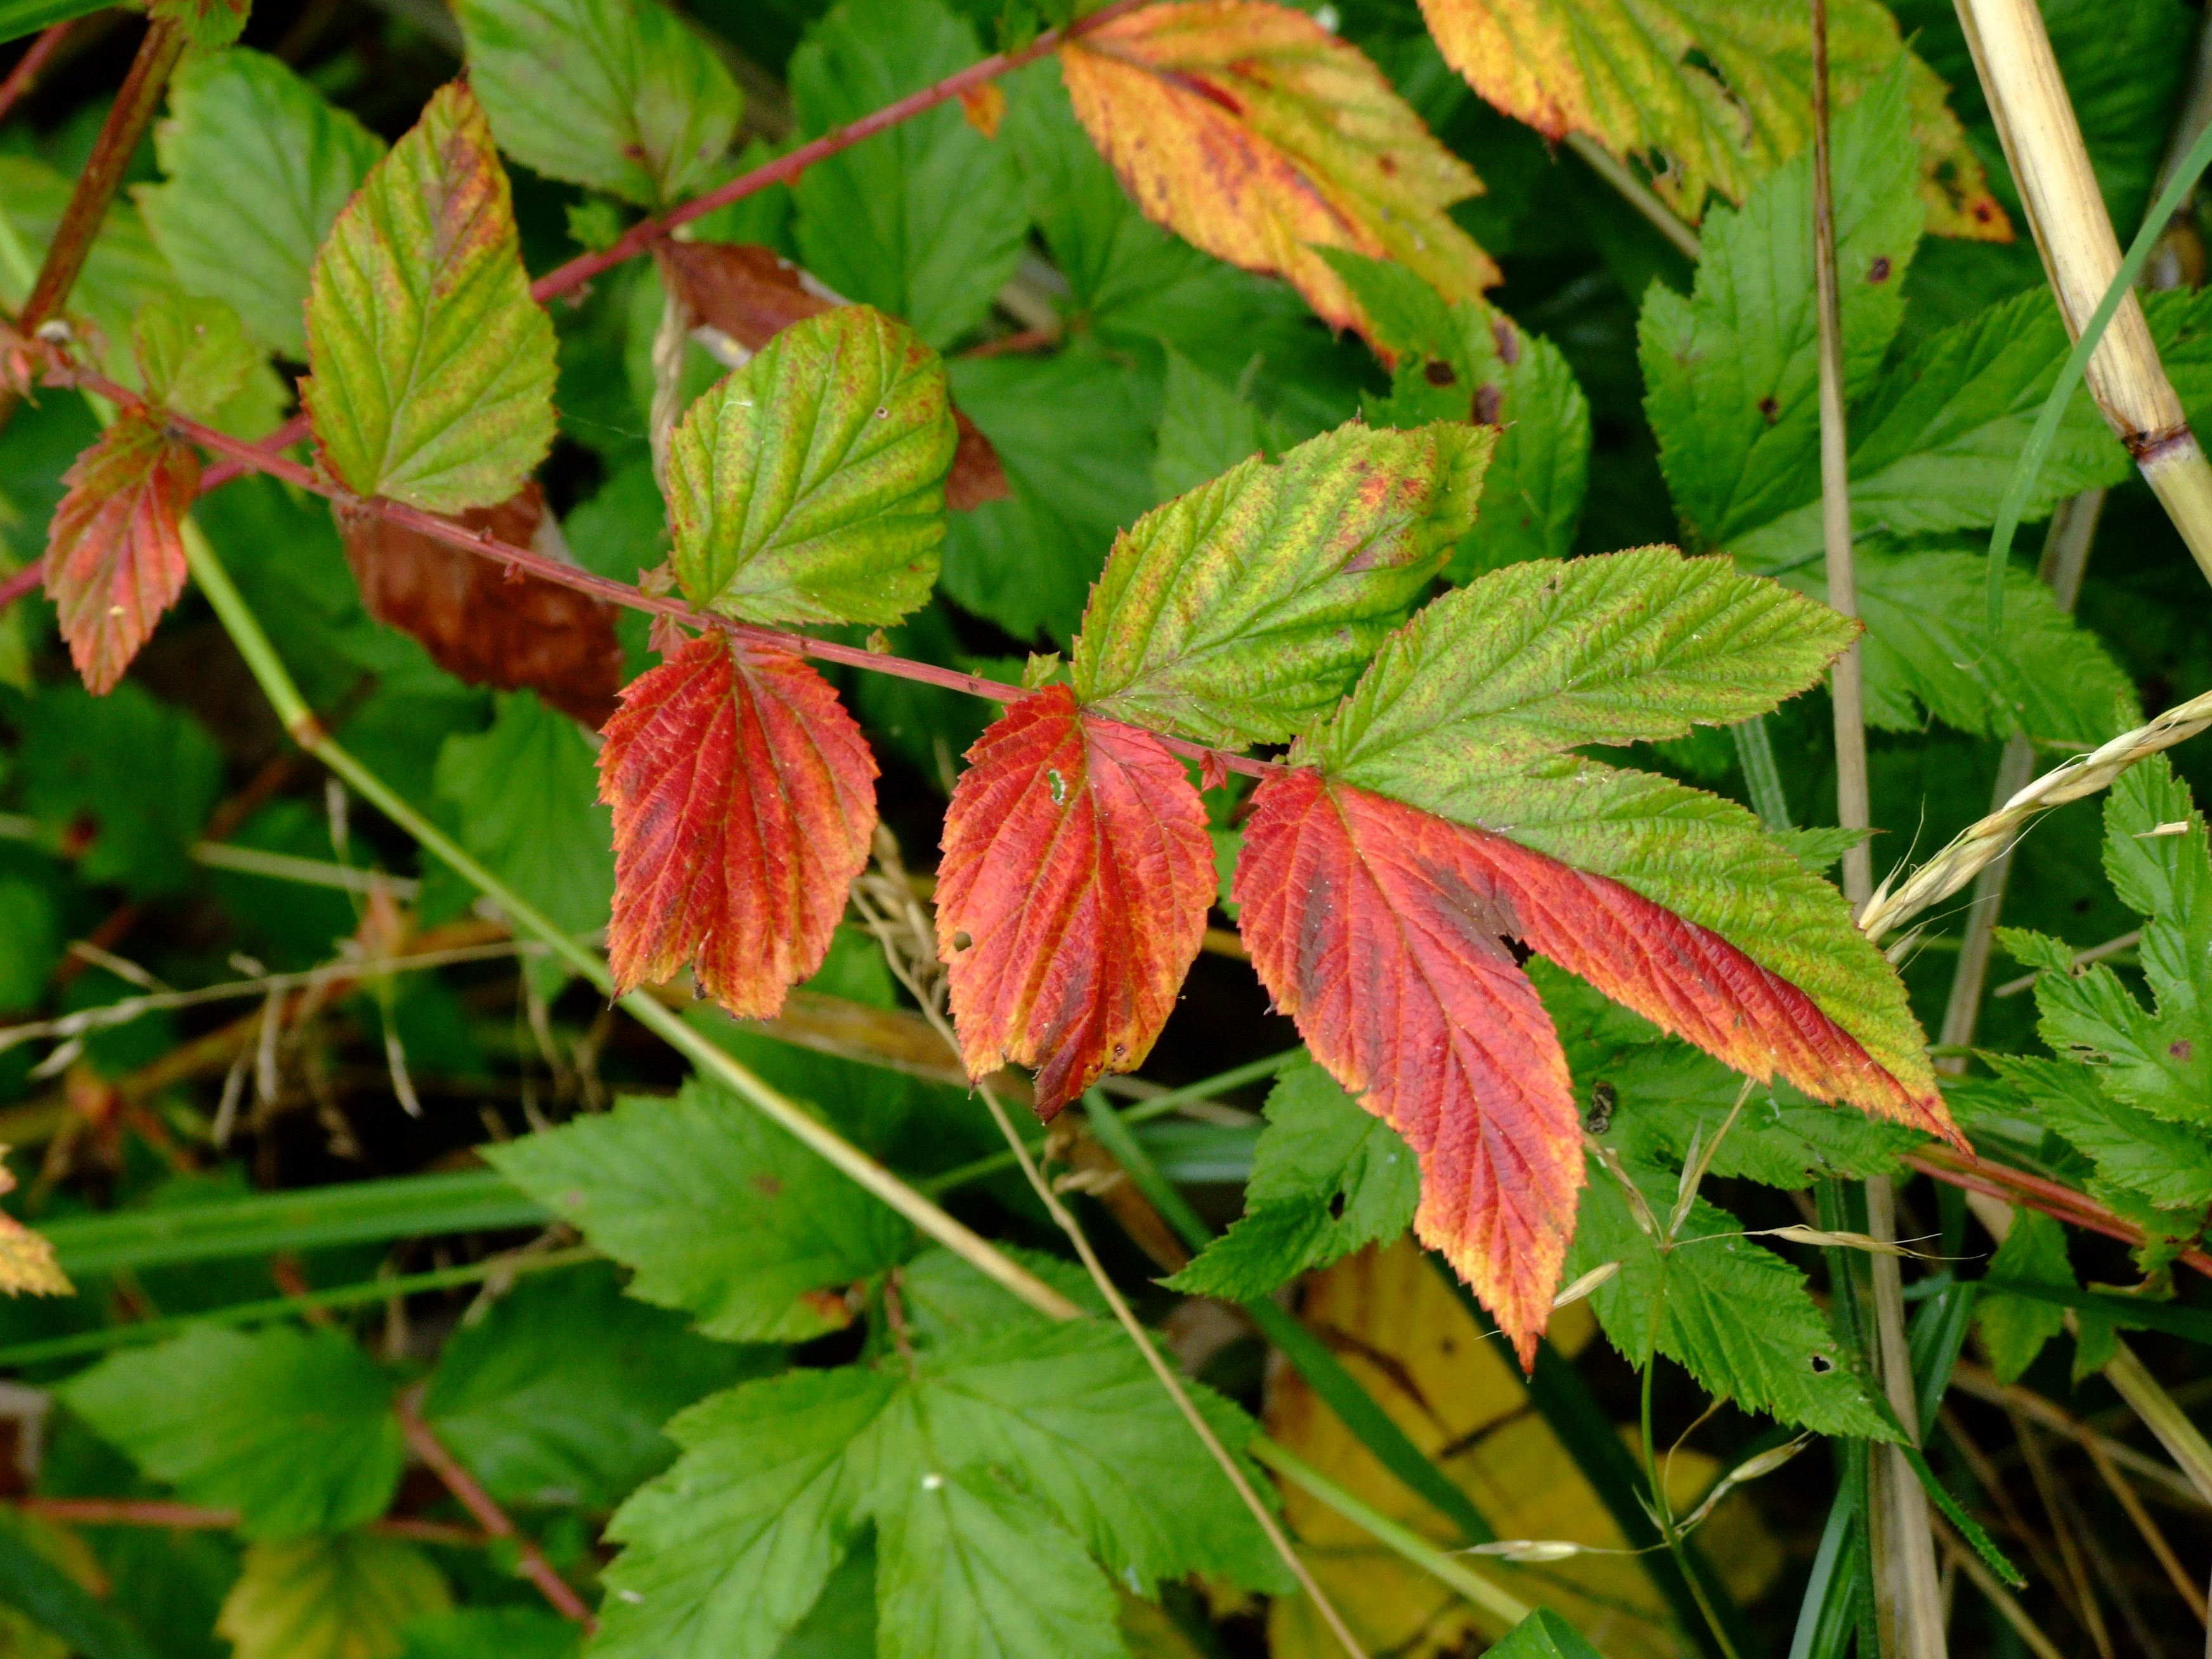
tree, nature, plant, leaf, flower, green, red, herb, produce, autumn, botany, maple tree, leaves, shrub, deciduous, flowering plant, woody plant, land plant